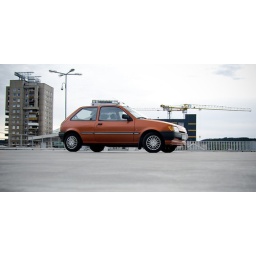
few pics of red fiesta on roof of Europa shopping centre in Vilnius